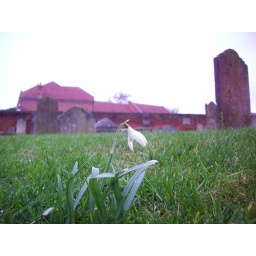
A white flower in the churchyard.